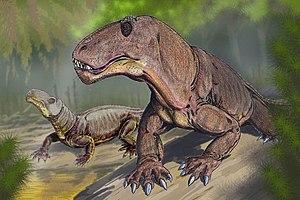
Titanophoneus, dont le nom signifie « tueur titanesque », est un genre éteint de reptiles carnivores de l'ordre des thérapsides et du sous-ordre des dinocéphales. Il appartient à la famille des Anteosauridae. Il a vécu durant une partie du Permien moyen, au Wordien et au Capitanien, soit il y a environ entre 268,8 à 259,8 millions d'années. Ses restes fossiles ont été découverts au Tatarstan, une république de la fédération de Russie.
Les Anteosauridae forment une famille éteinte de grands thérapsides dinocéphales carnivores qui ont vécu durant une partie du Permien moyen, au Wordien et au Capitanien, soit il y a environ entre 268,8 à 259,8 millions d'années, en Russie, Kazakhstan, Chine, Brésil et Afrique du Sud, occupant ainsi une grande partie de la Pangée.